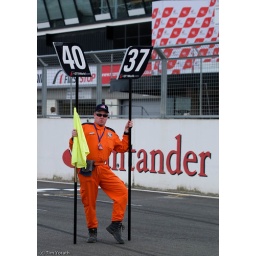
We lacked Grid Girls on Friday and Saturday, so the boys in orange stood in... Oh dear!